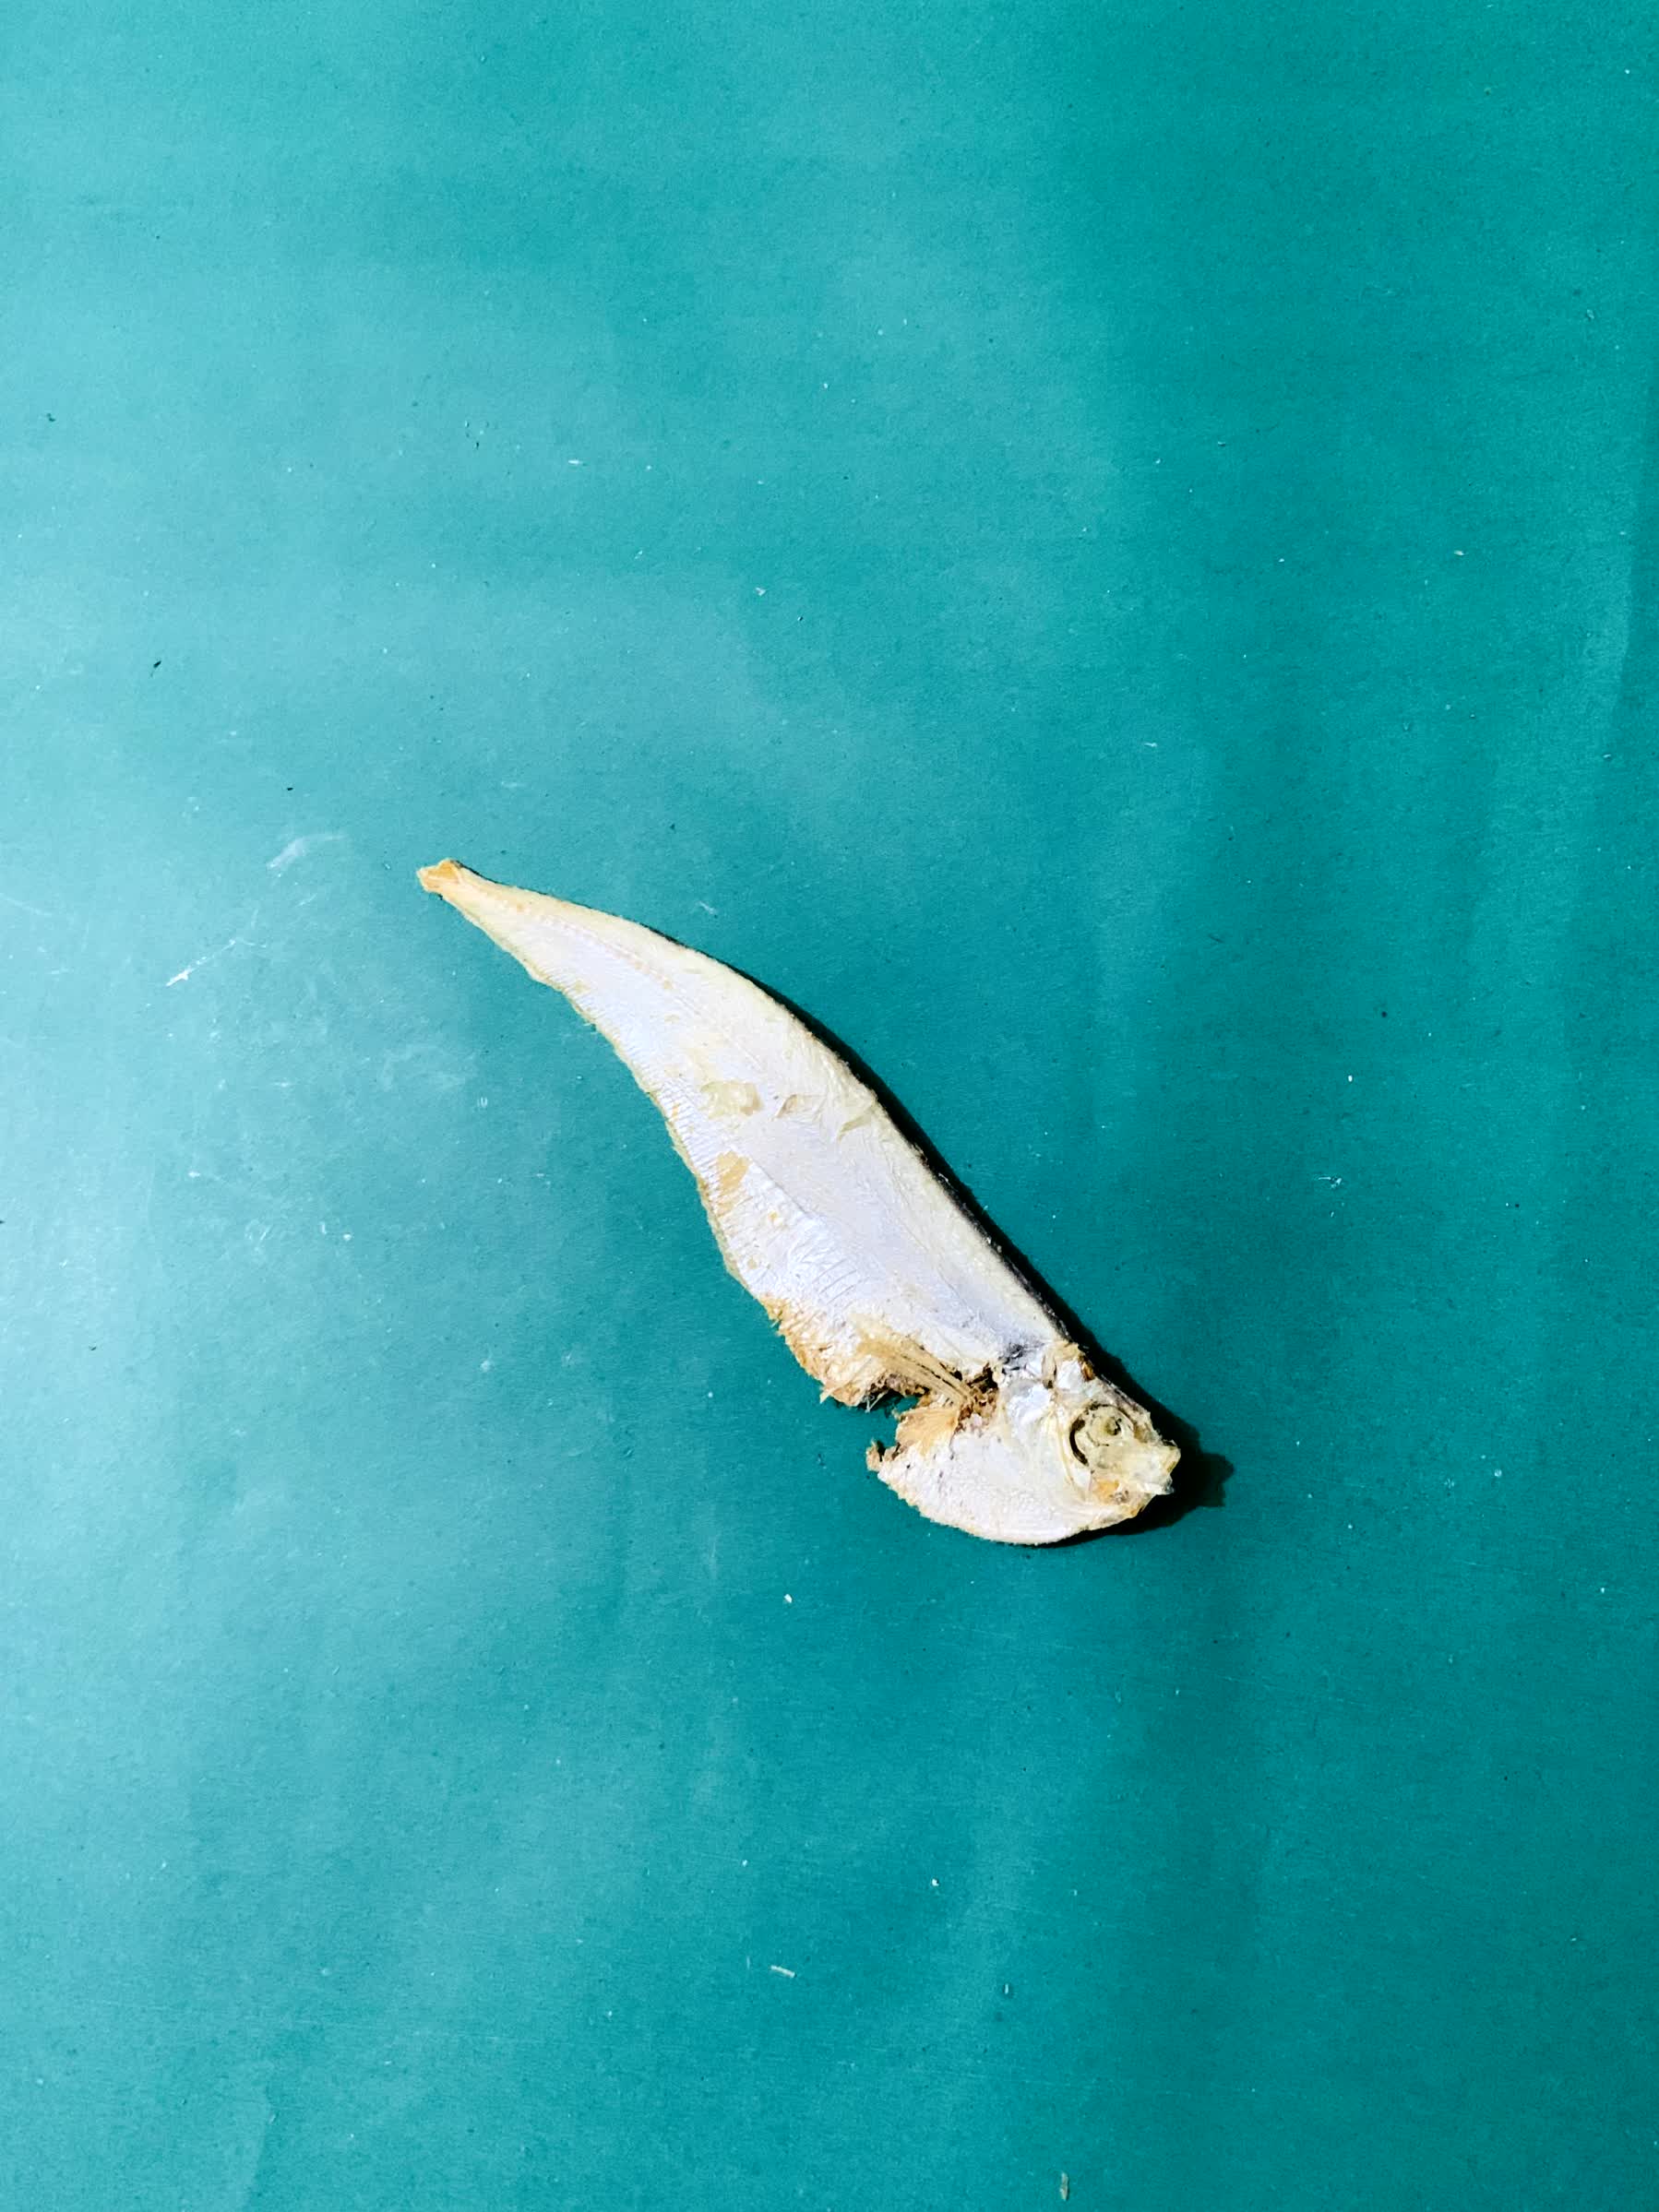
Species: Shukna Feuwa